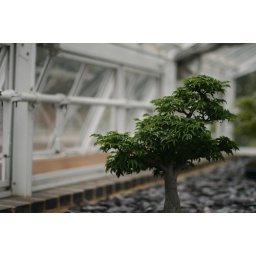
a tree in a building at kew gardens